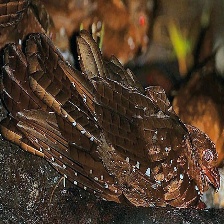
Species: OILBIRD
Scientific name: STEATORNIS CARIPENSIS